Sheila Miyoshi Jager

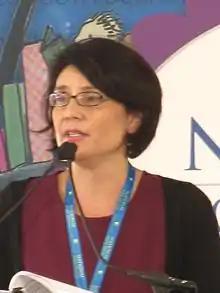
Jager speaking at the 2013 National Book Festival

Sheila Miyoshi Jager (born 1963) is an American historian. She is a Professor of East Asian Studies at Oberlin College, author of two books on Korea, co-editor of a third book on Asian nations in the post-Cold War era, and a forthcoming book on great power competition in northeast Asia at the turn of the 19th-20th century. She is a well-known historian of Korea and East Asia.